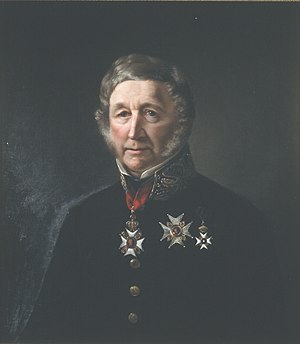
Gustav Peter Blom
Gustav Peter Blom.
Gustav Peter Blom var en norsk embedsmand og forfatter. Han var Christian Bloms fætter.